Haunted Tales for Wicked Kids

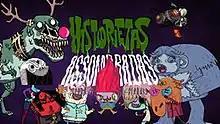

Haunted Tales for Wicked Kids (Portuguese: "Historietas Assombradas para Crianças Malcriadas"), or Haunted Tales, is a Brazilian animated television series produced by Cartoon Network Brazil. The series chronicles the adventures of Pepe and his friends in a dark world filled with sinister creatures and monsters.